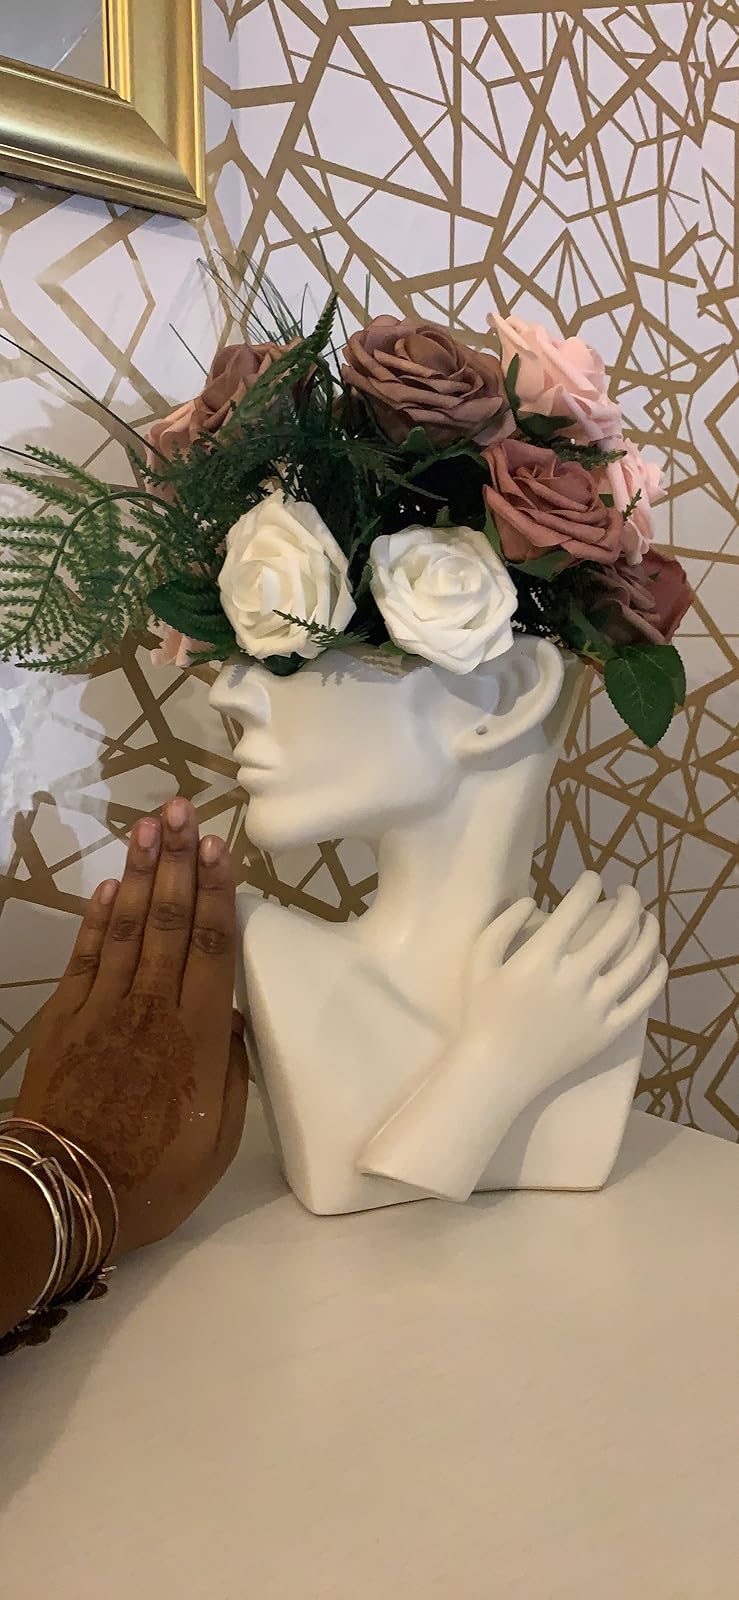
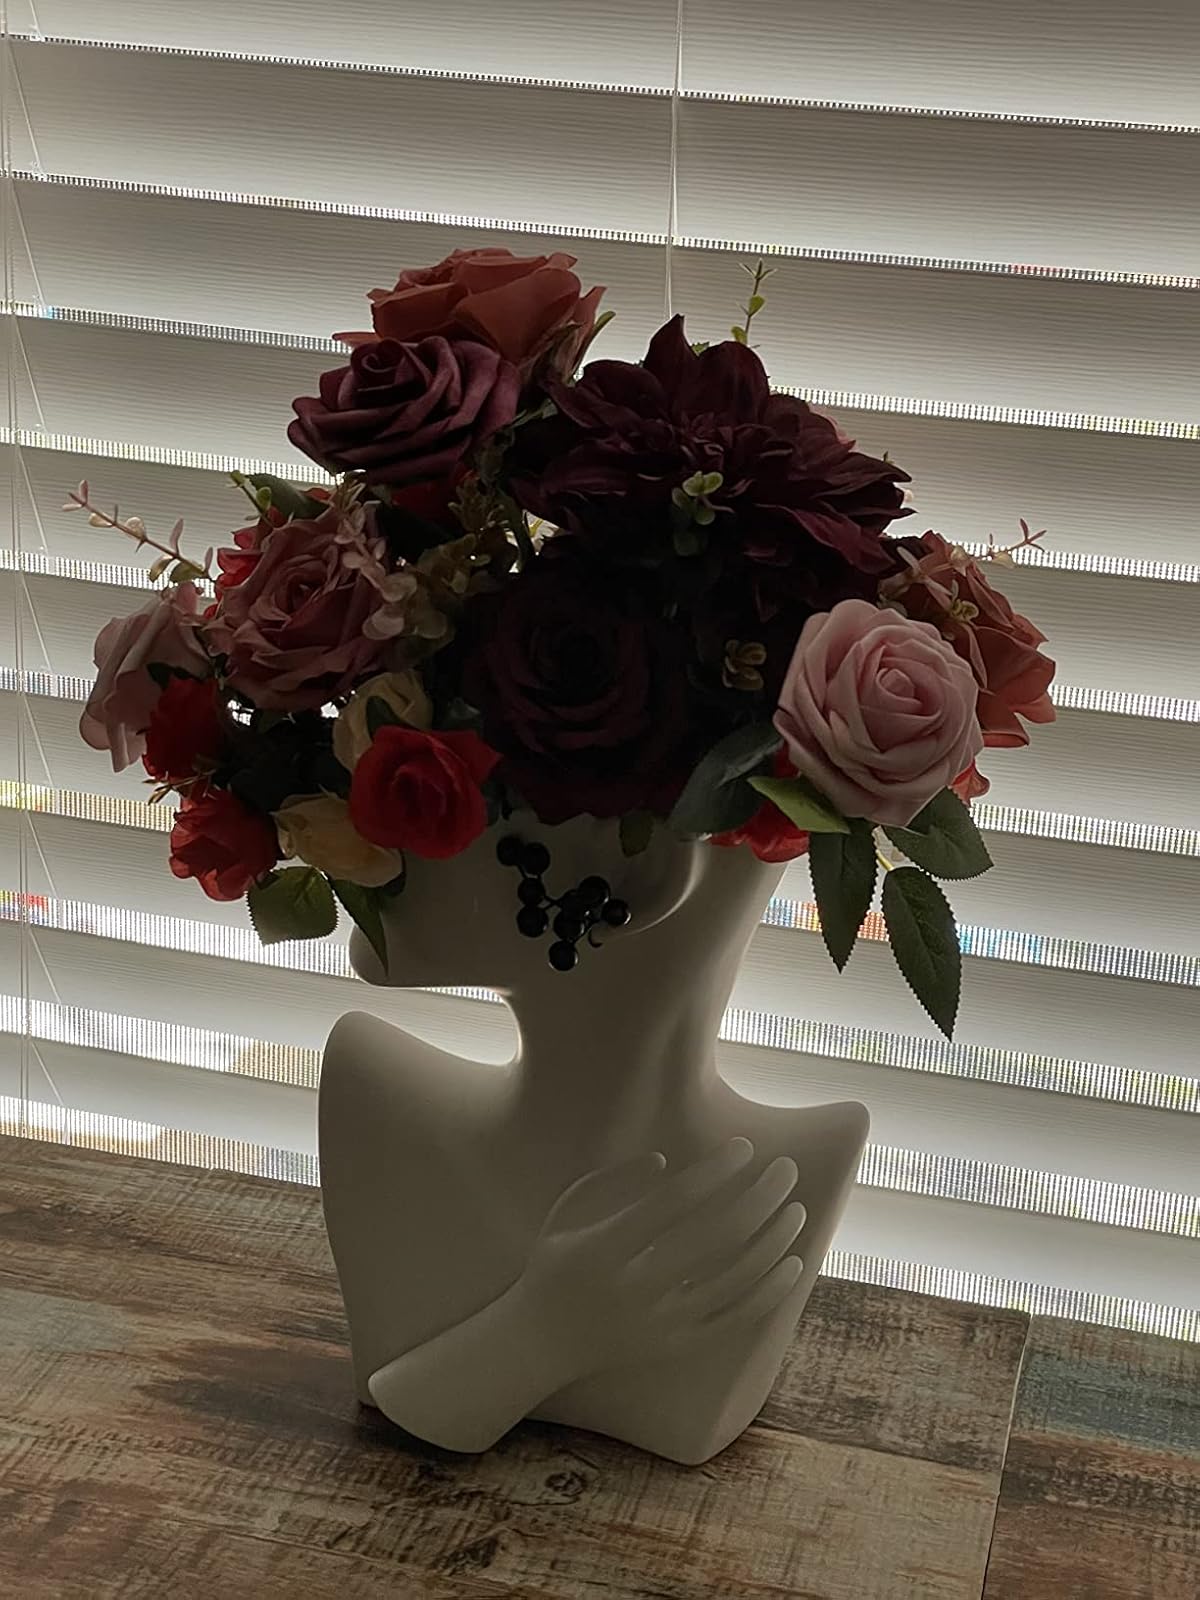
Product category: vase
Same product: yes